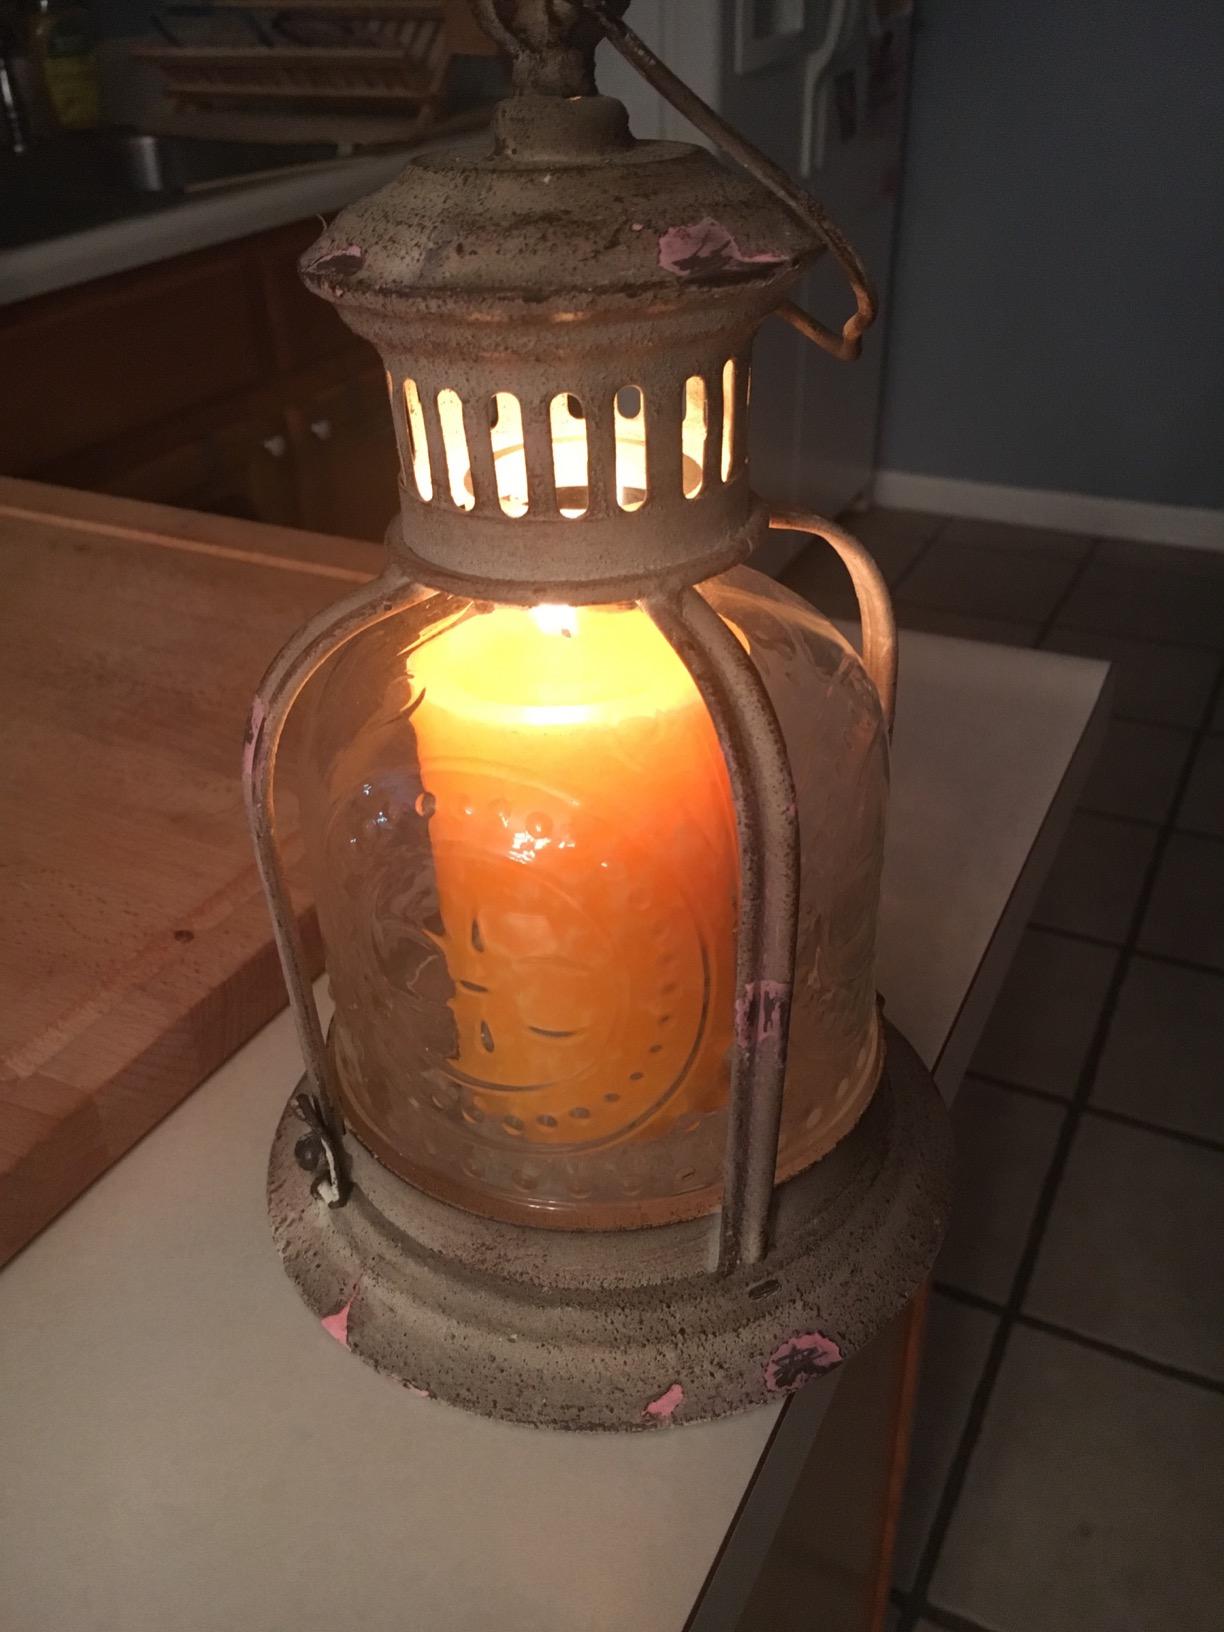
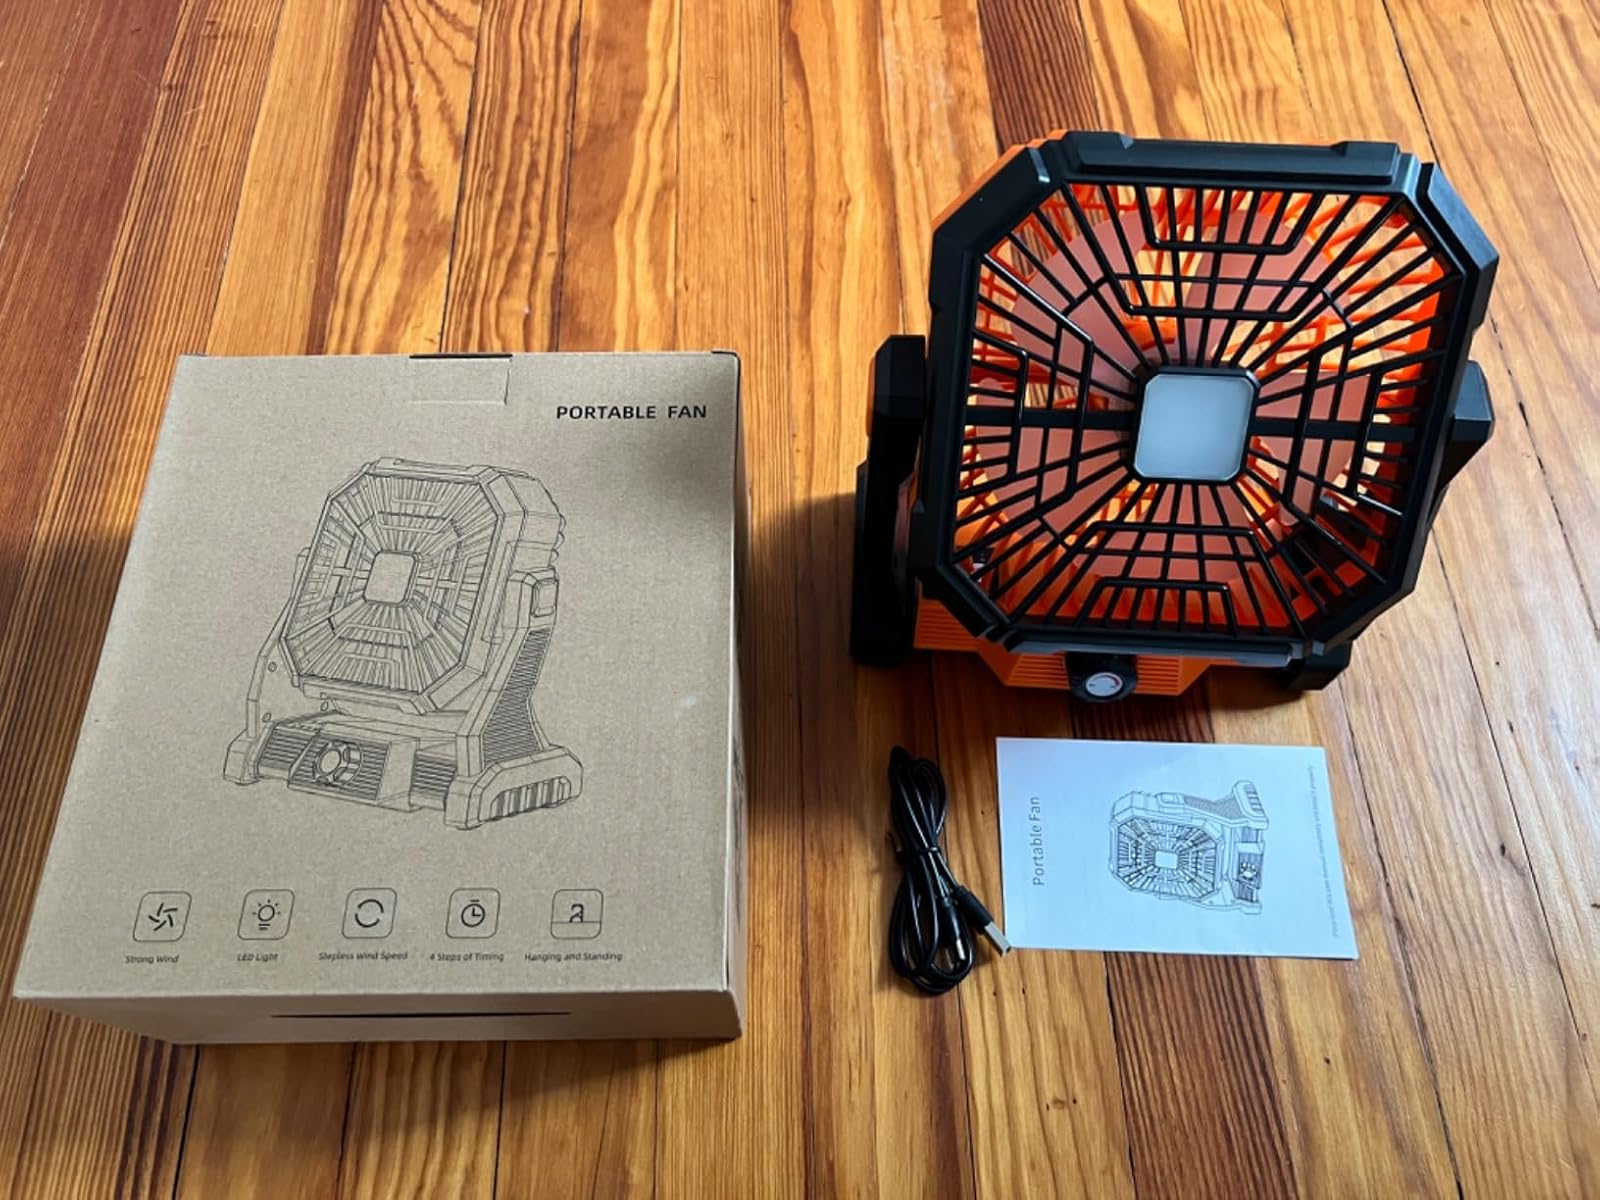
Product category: lantern
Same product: no